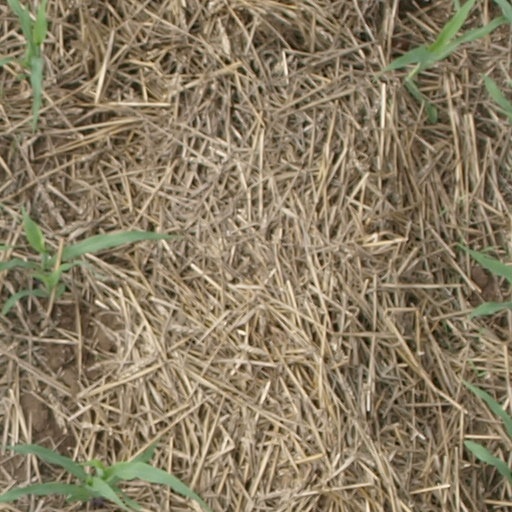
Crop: maize; corn